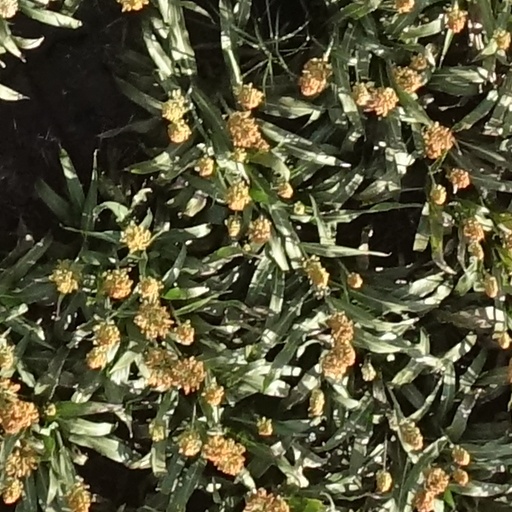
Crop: sorghum